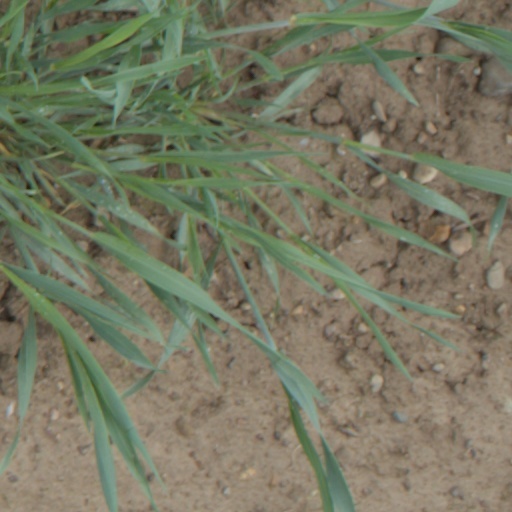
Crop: wheat